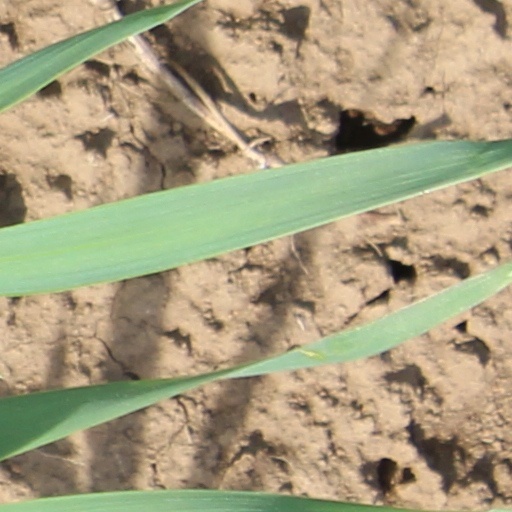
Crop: wheat